Charles Traoré

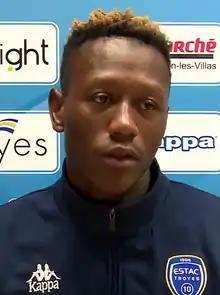
Traoré with Troyes in 2016

Charles Blonda Traoré (born 1 January 1992) is a Malian professional footballer who plays as a left-back for the Mali national team.